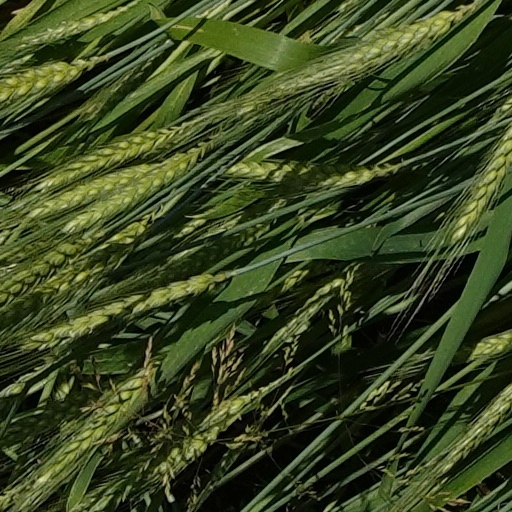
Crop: wheat